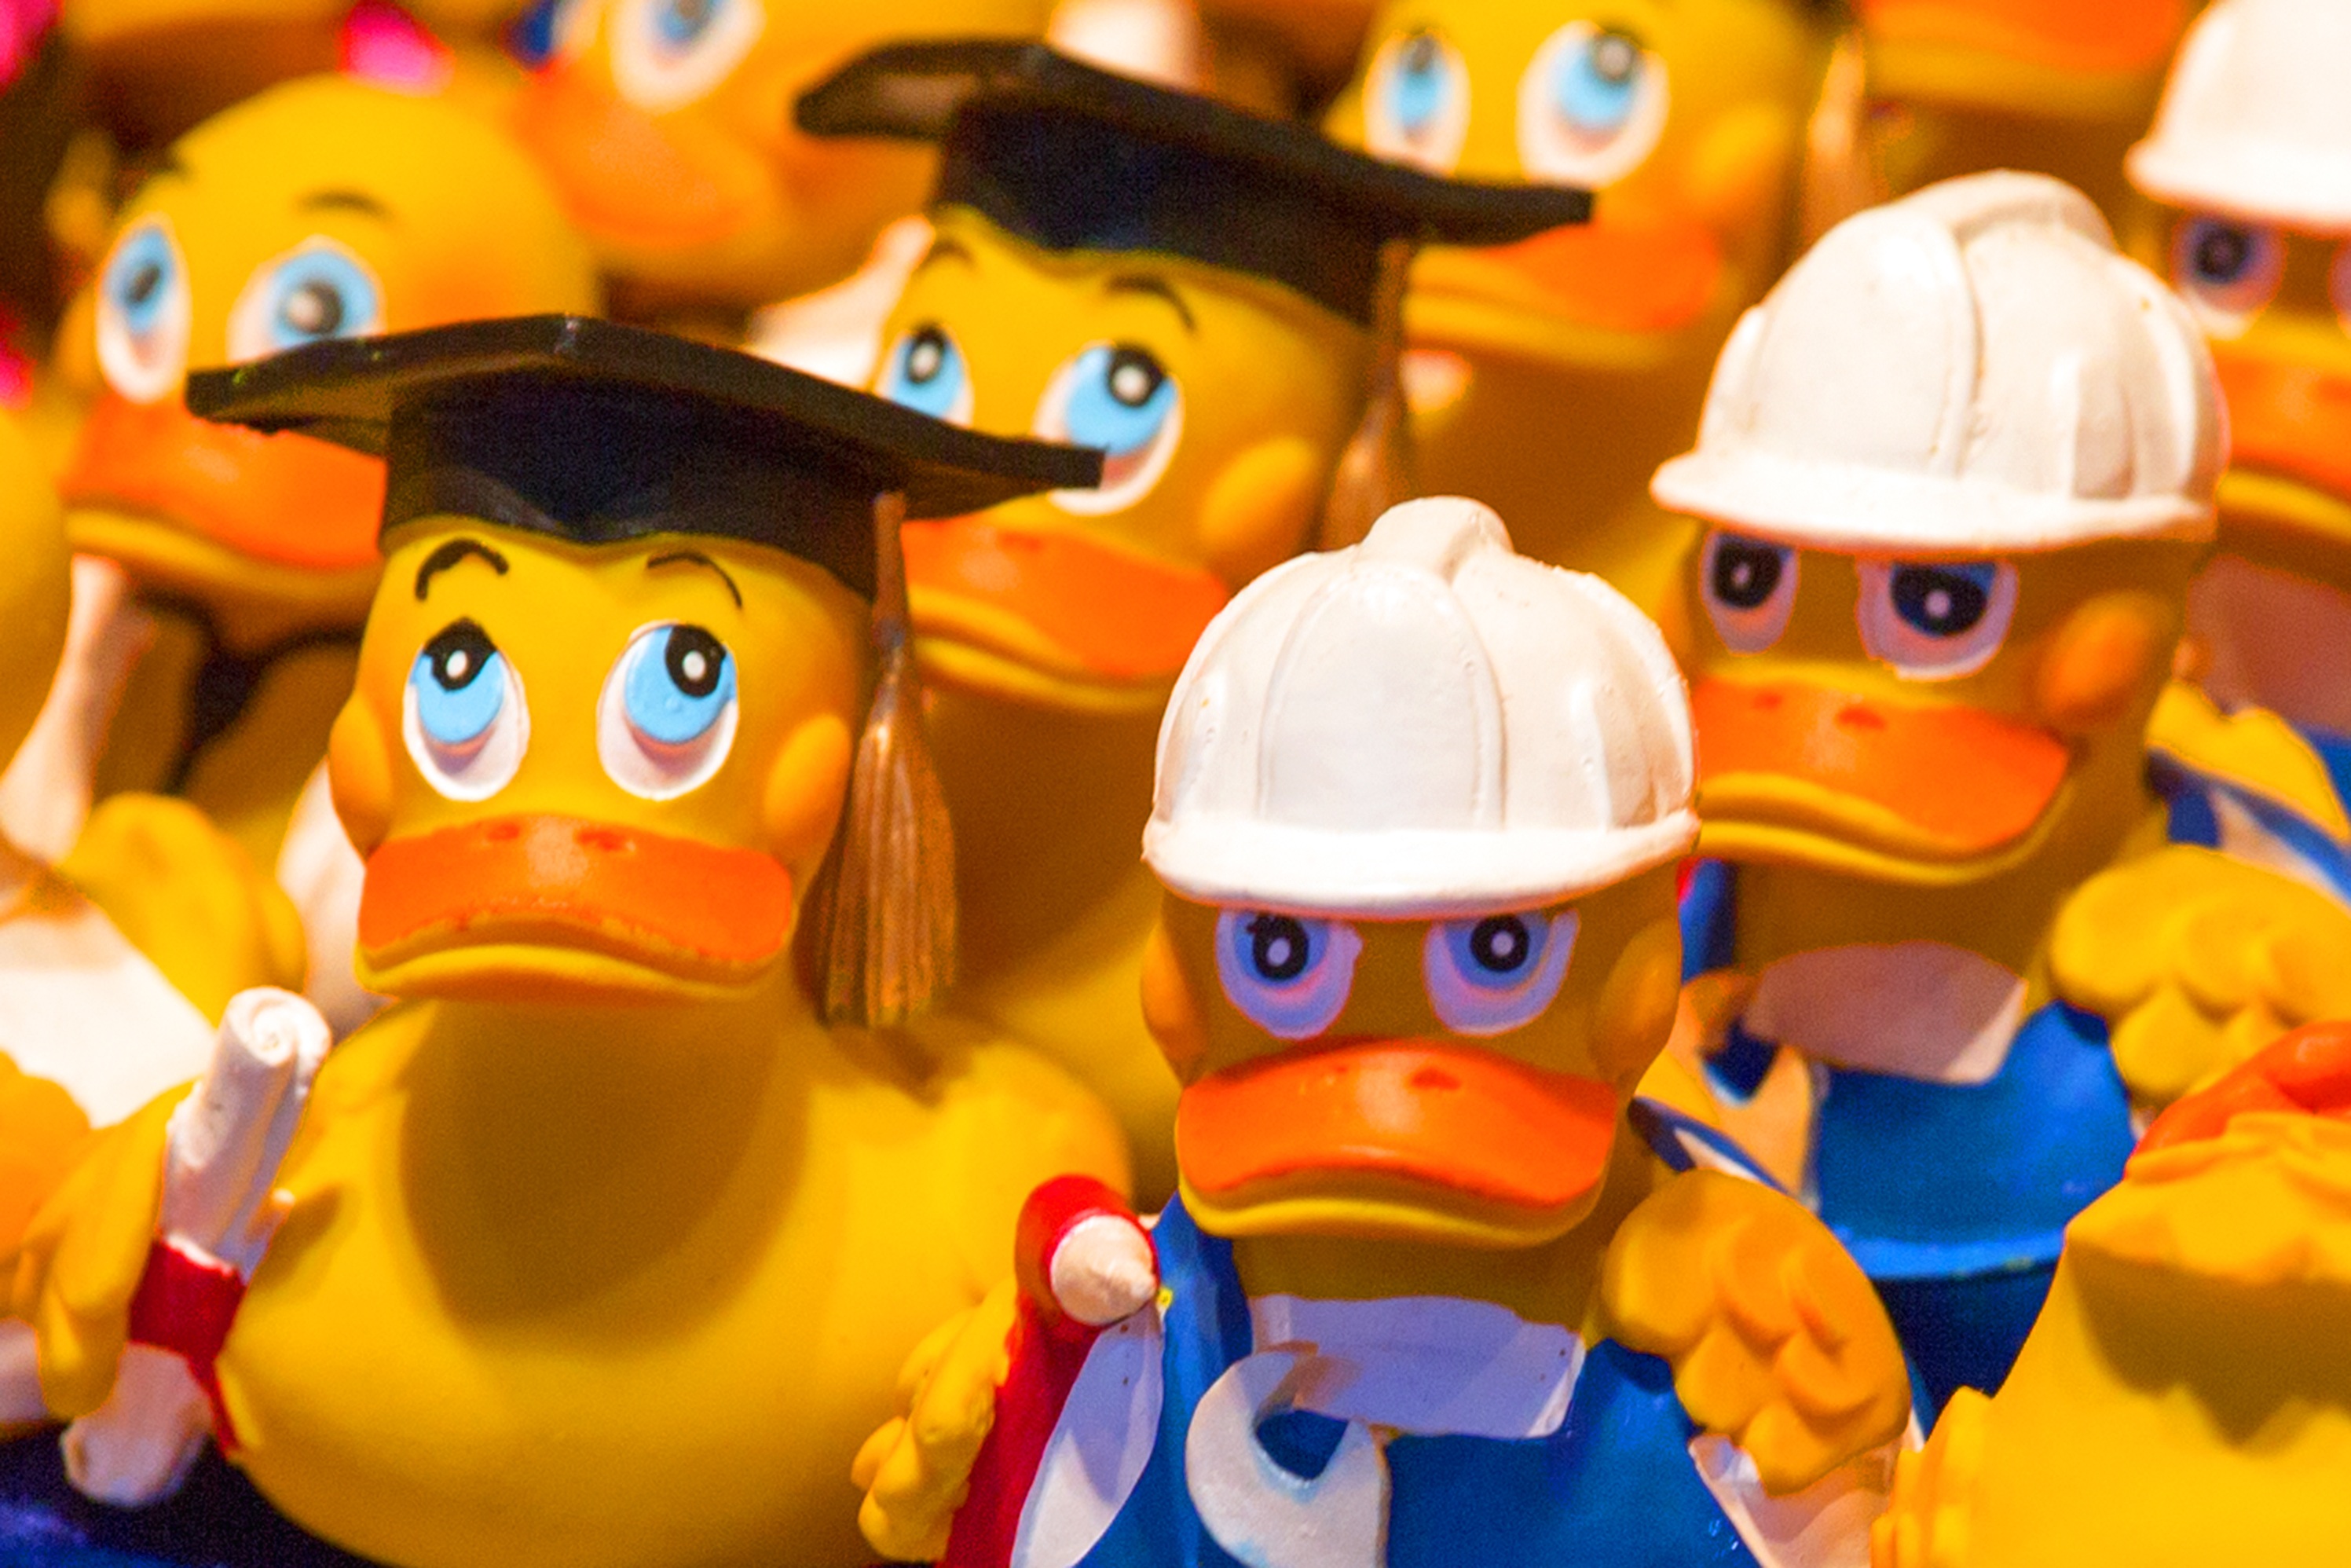
plastic, colorful, yellow, toy, eyes, fun, duck, toys, lego, action figure, bath duck, rubber duck, fun bathing, stuffed toy, quietscheente, toy duck, rubber duckies